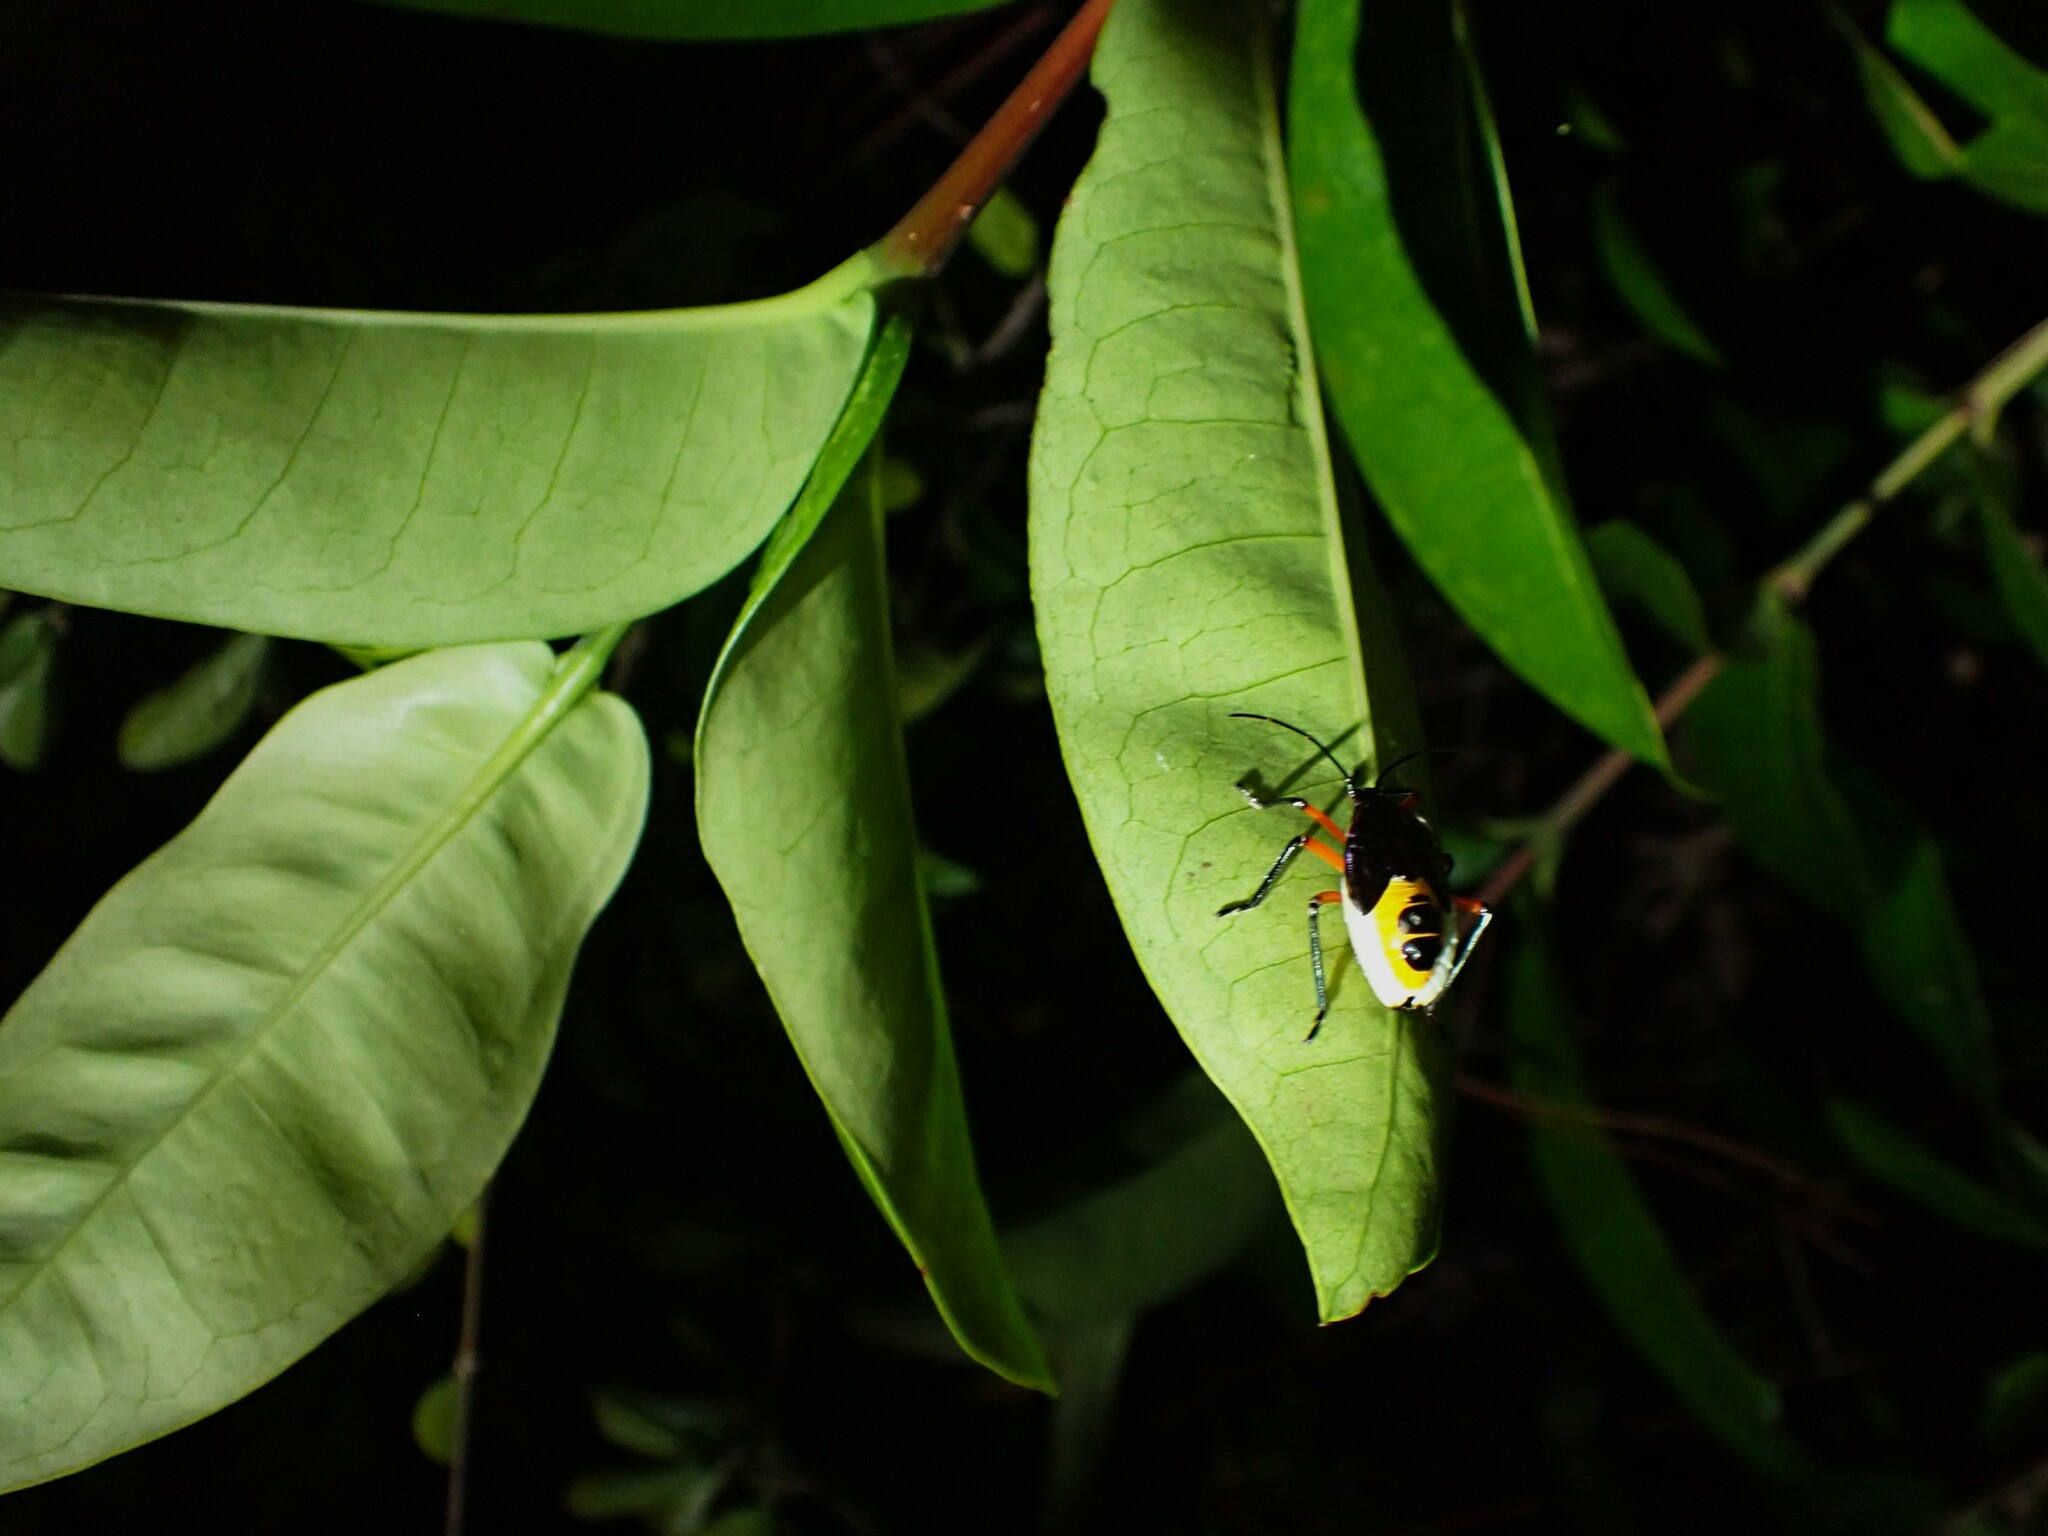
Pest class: stink_bug